Drabness

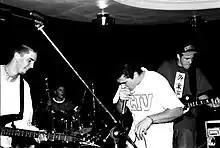
Live at Folkets Park, MotalaLeft to right: Morgan Gottfridsson, Martin Lundgren, Sinisa Krnjaic, Anders TillaeusPhoto by: Mikael Stålsäter

Drabness was a Swedish nu metal band from Motala, active from 1994 to 1998.